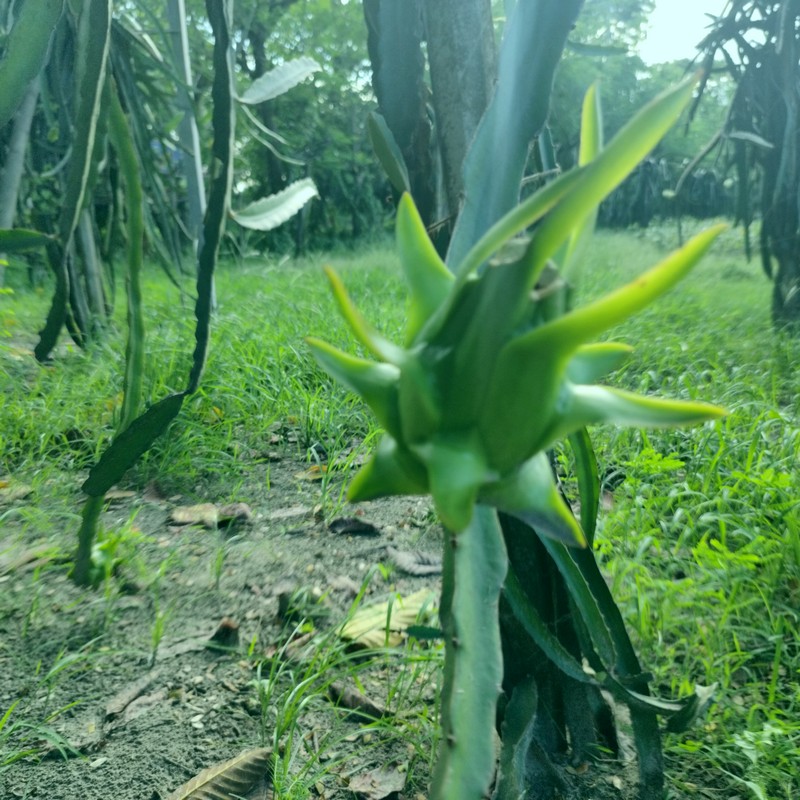
Label: Immature Dragon Fruit